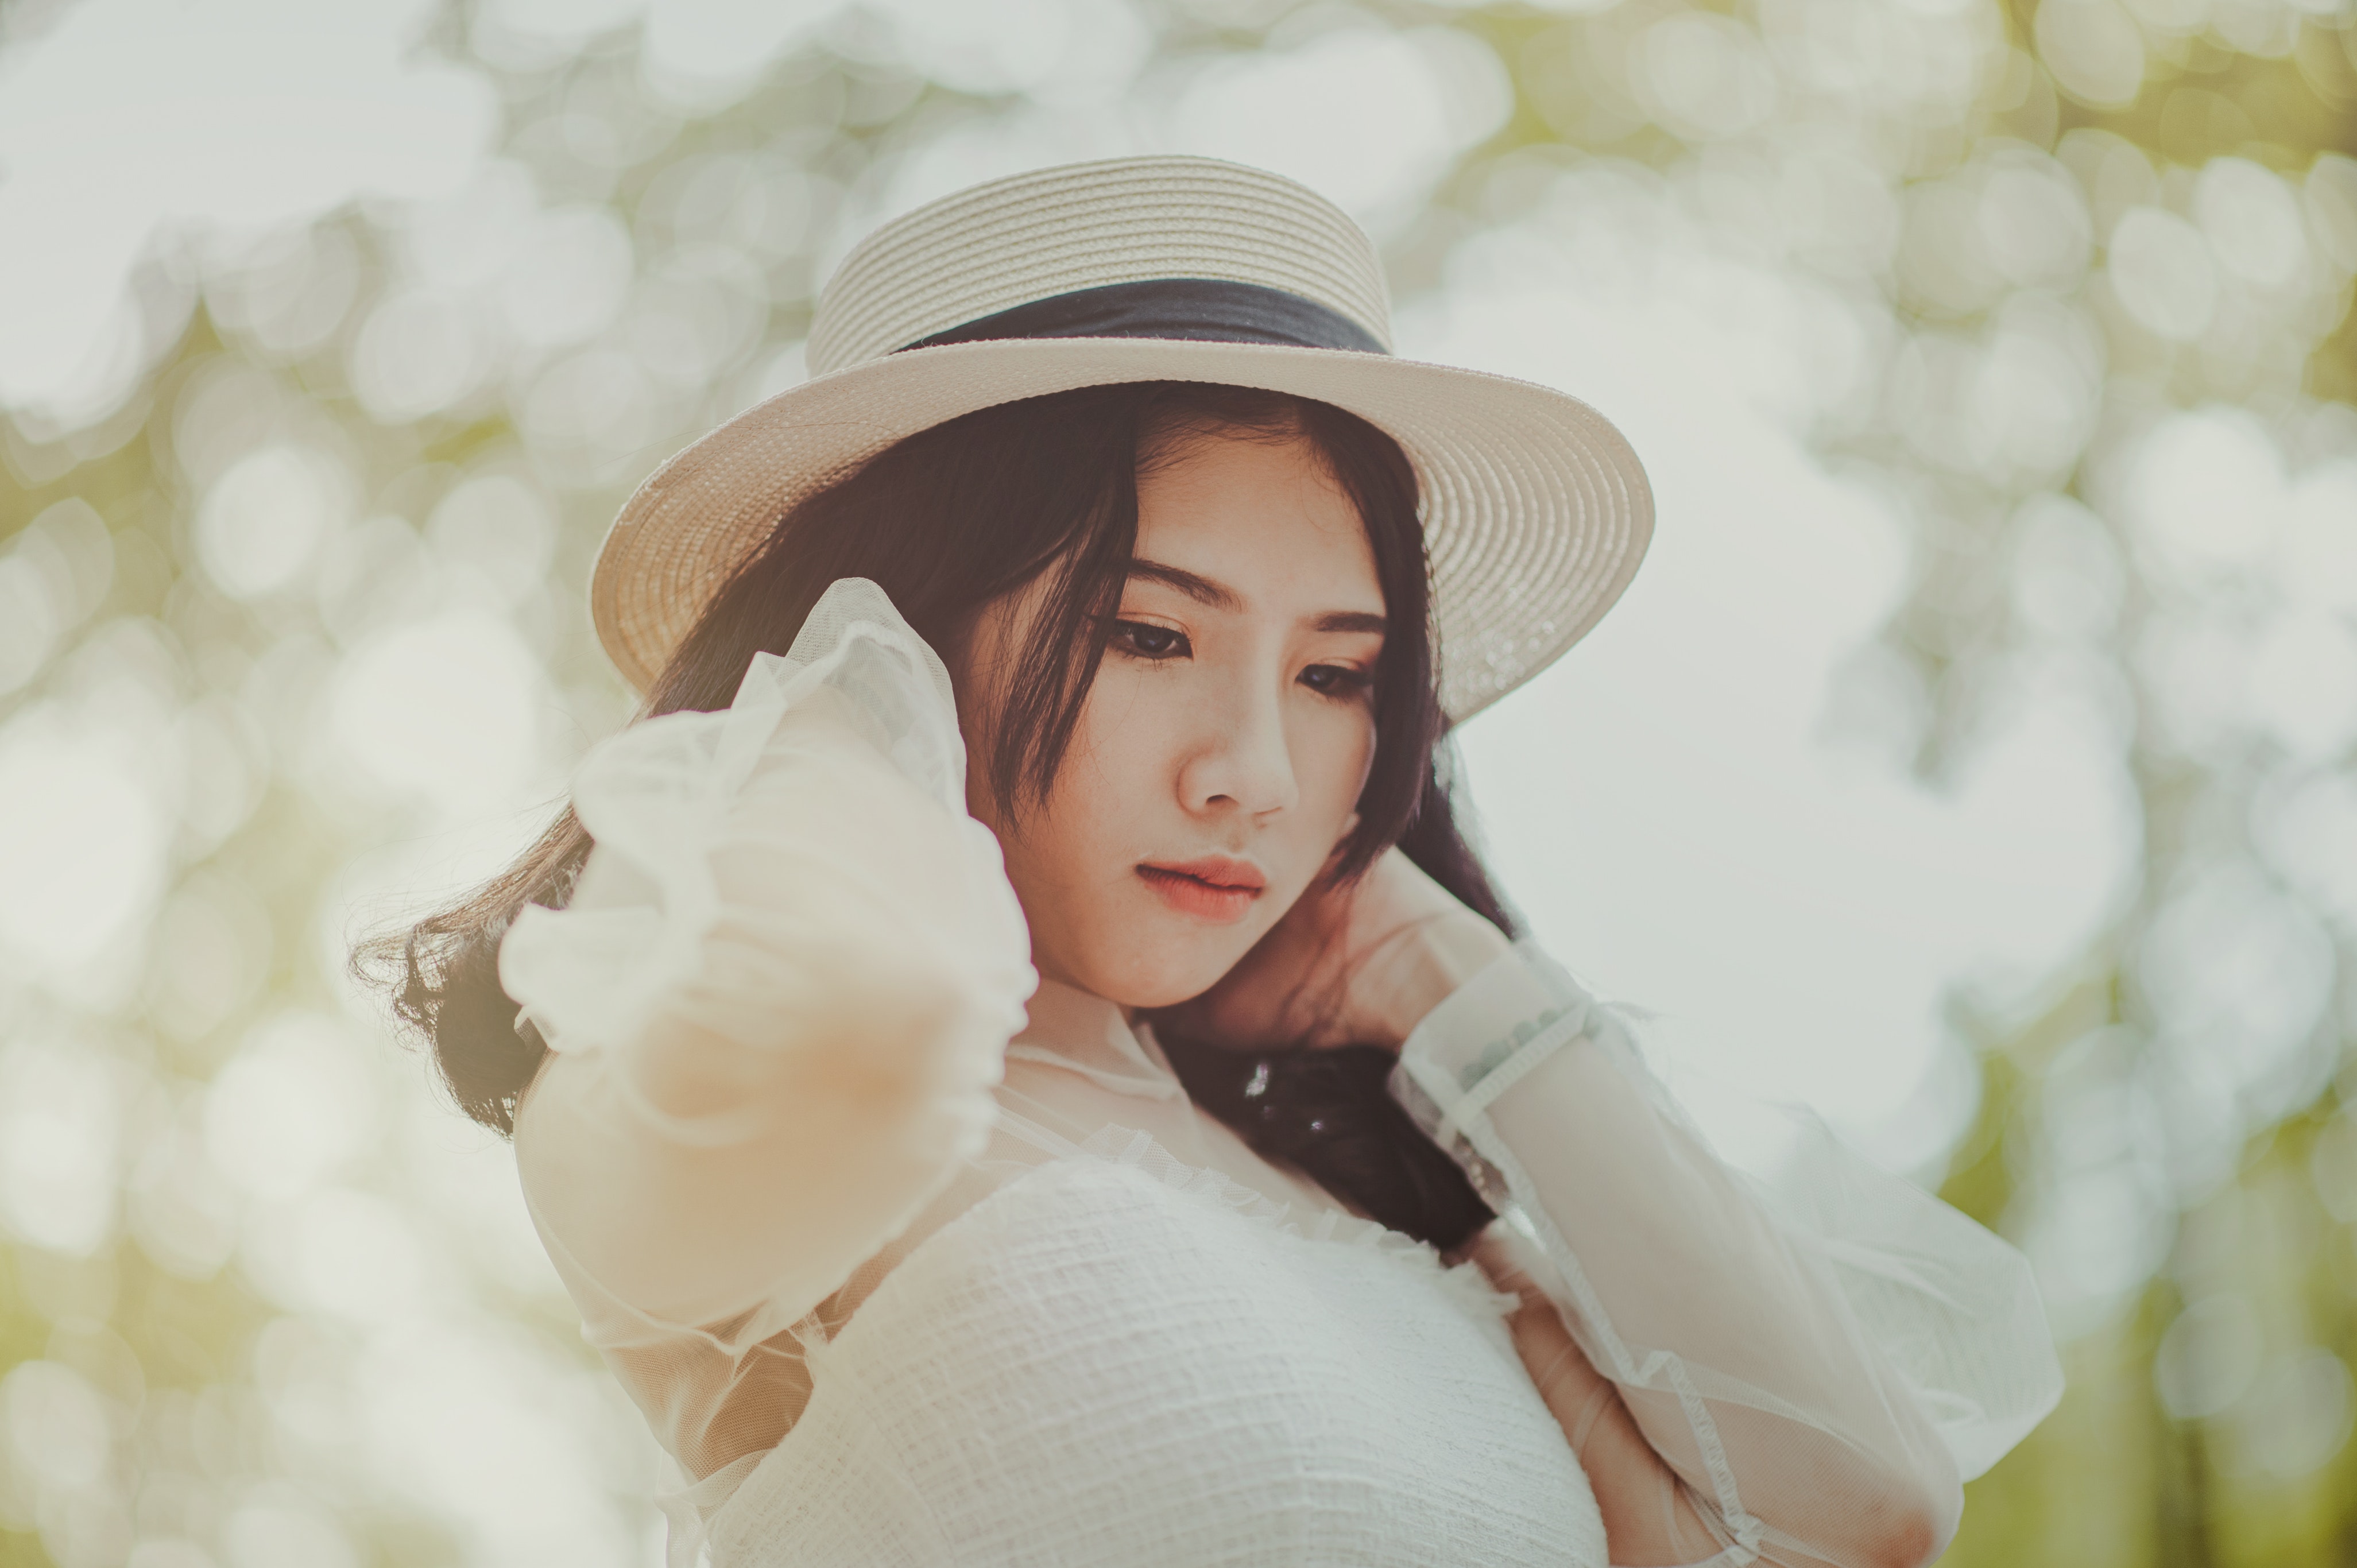
People in nature, white, skin, beauty, lip, hat, fashion, photography, eye, spring, tree, headgear, photo shoot, sunlight, smile, fashion accessory, plant, dress, brown hair, flower, portrait photography, model, fedora